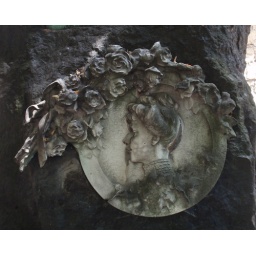
Bas relief in stone of lovely woman - Grave monument with roses